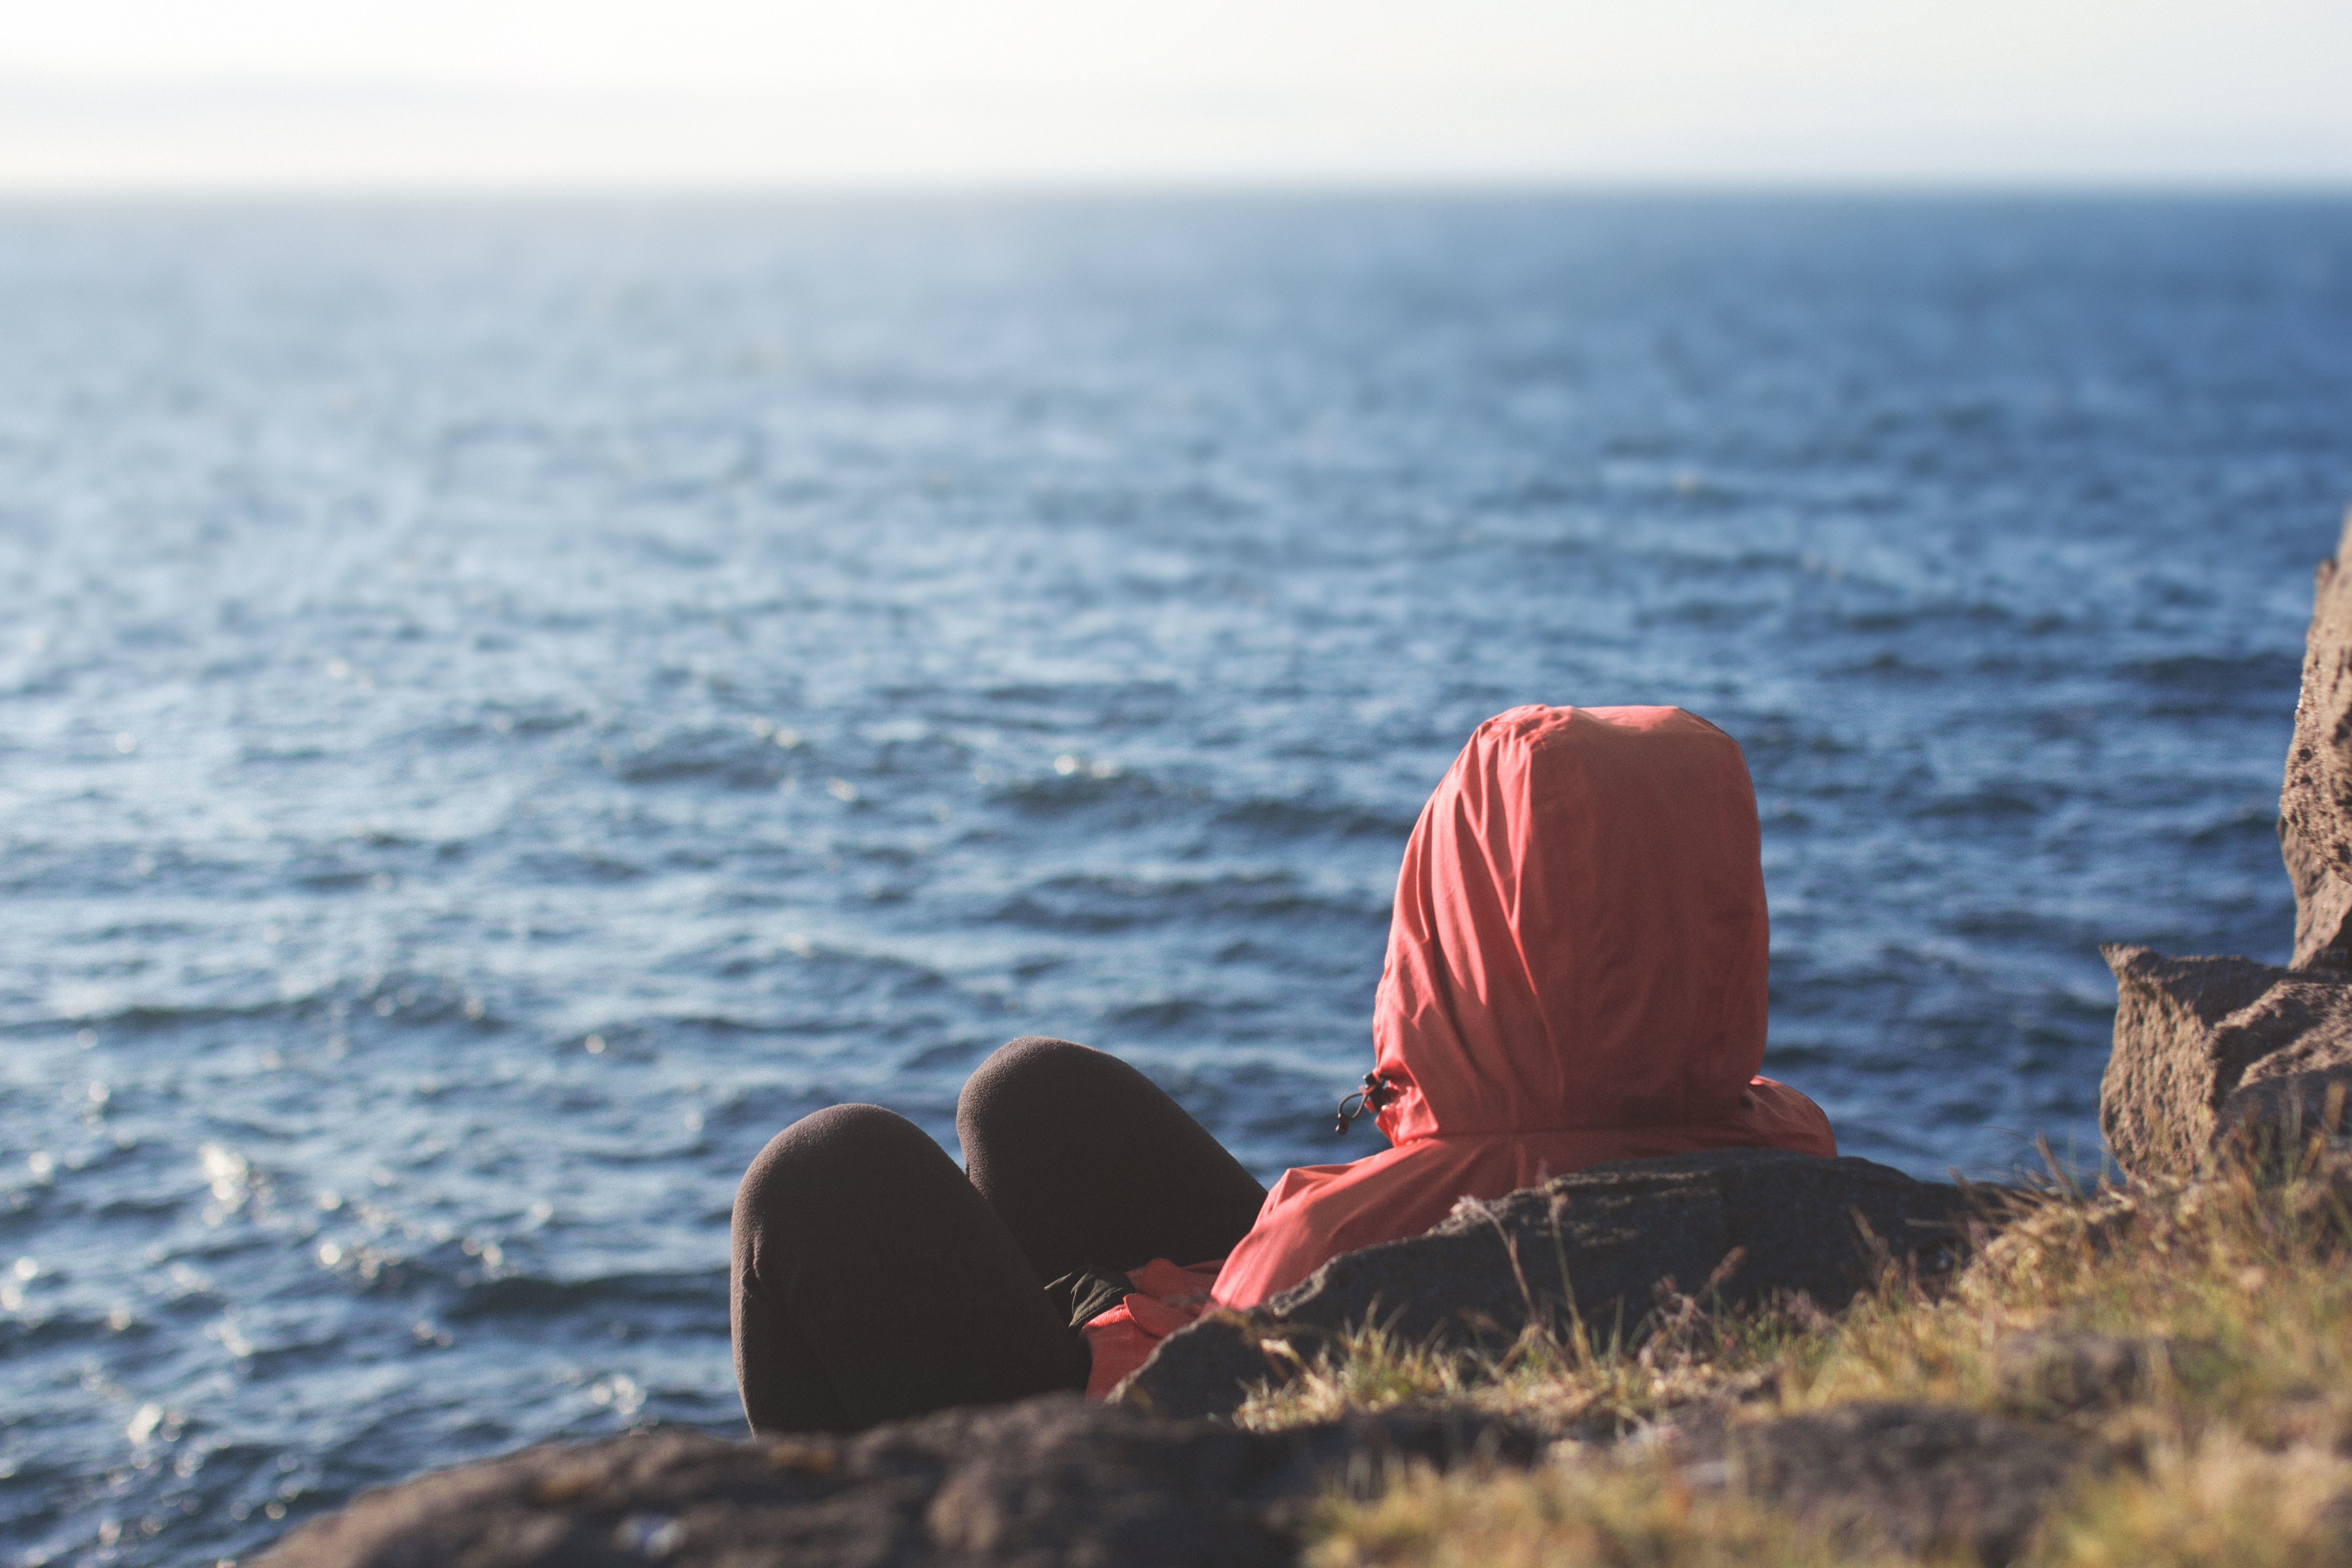
beach, landscape, sea, coast, outdoor, rock, ocean, horizon, girl, shore, wave, peak, high, scenic, viewpoint